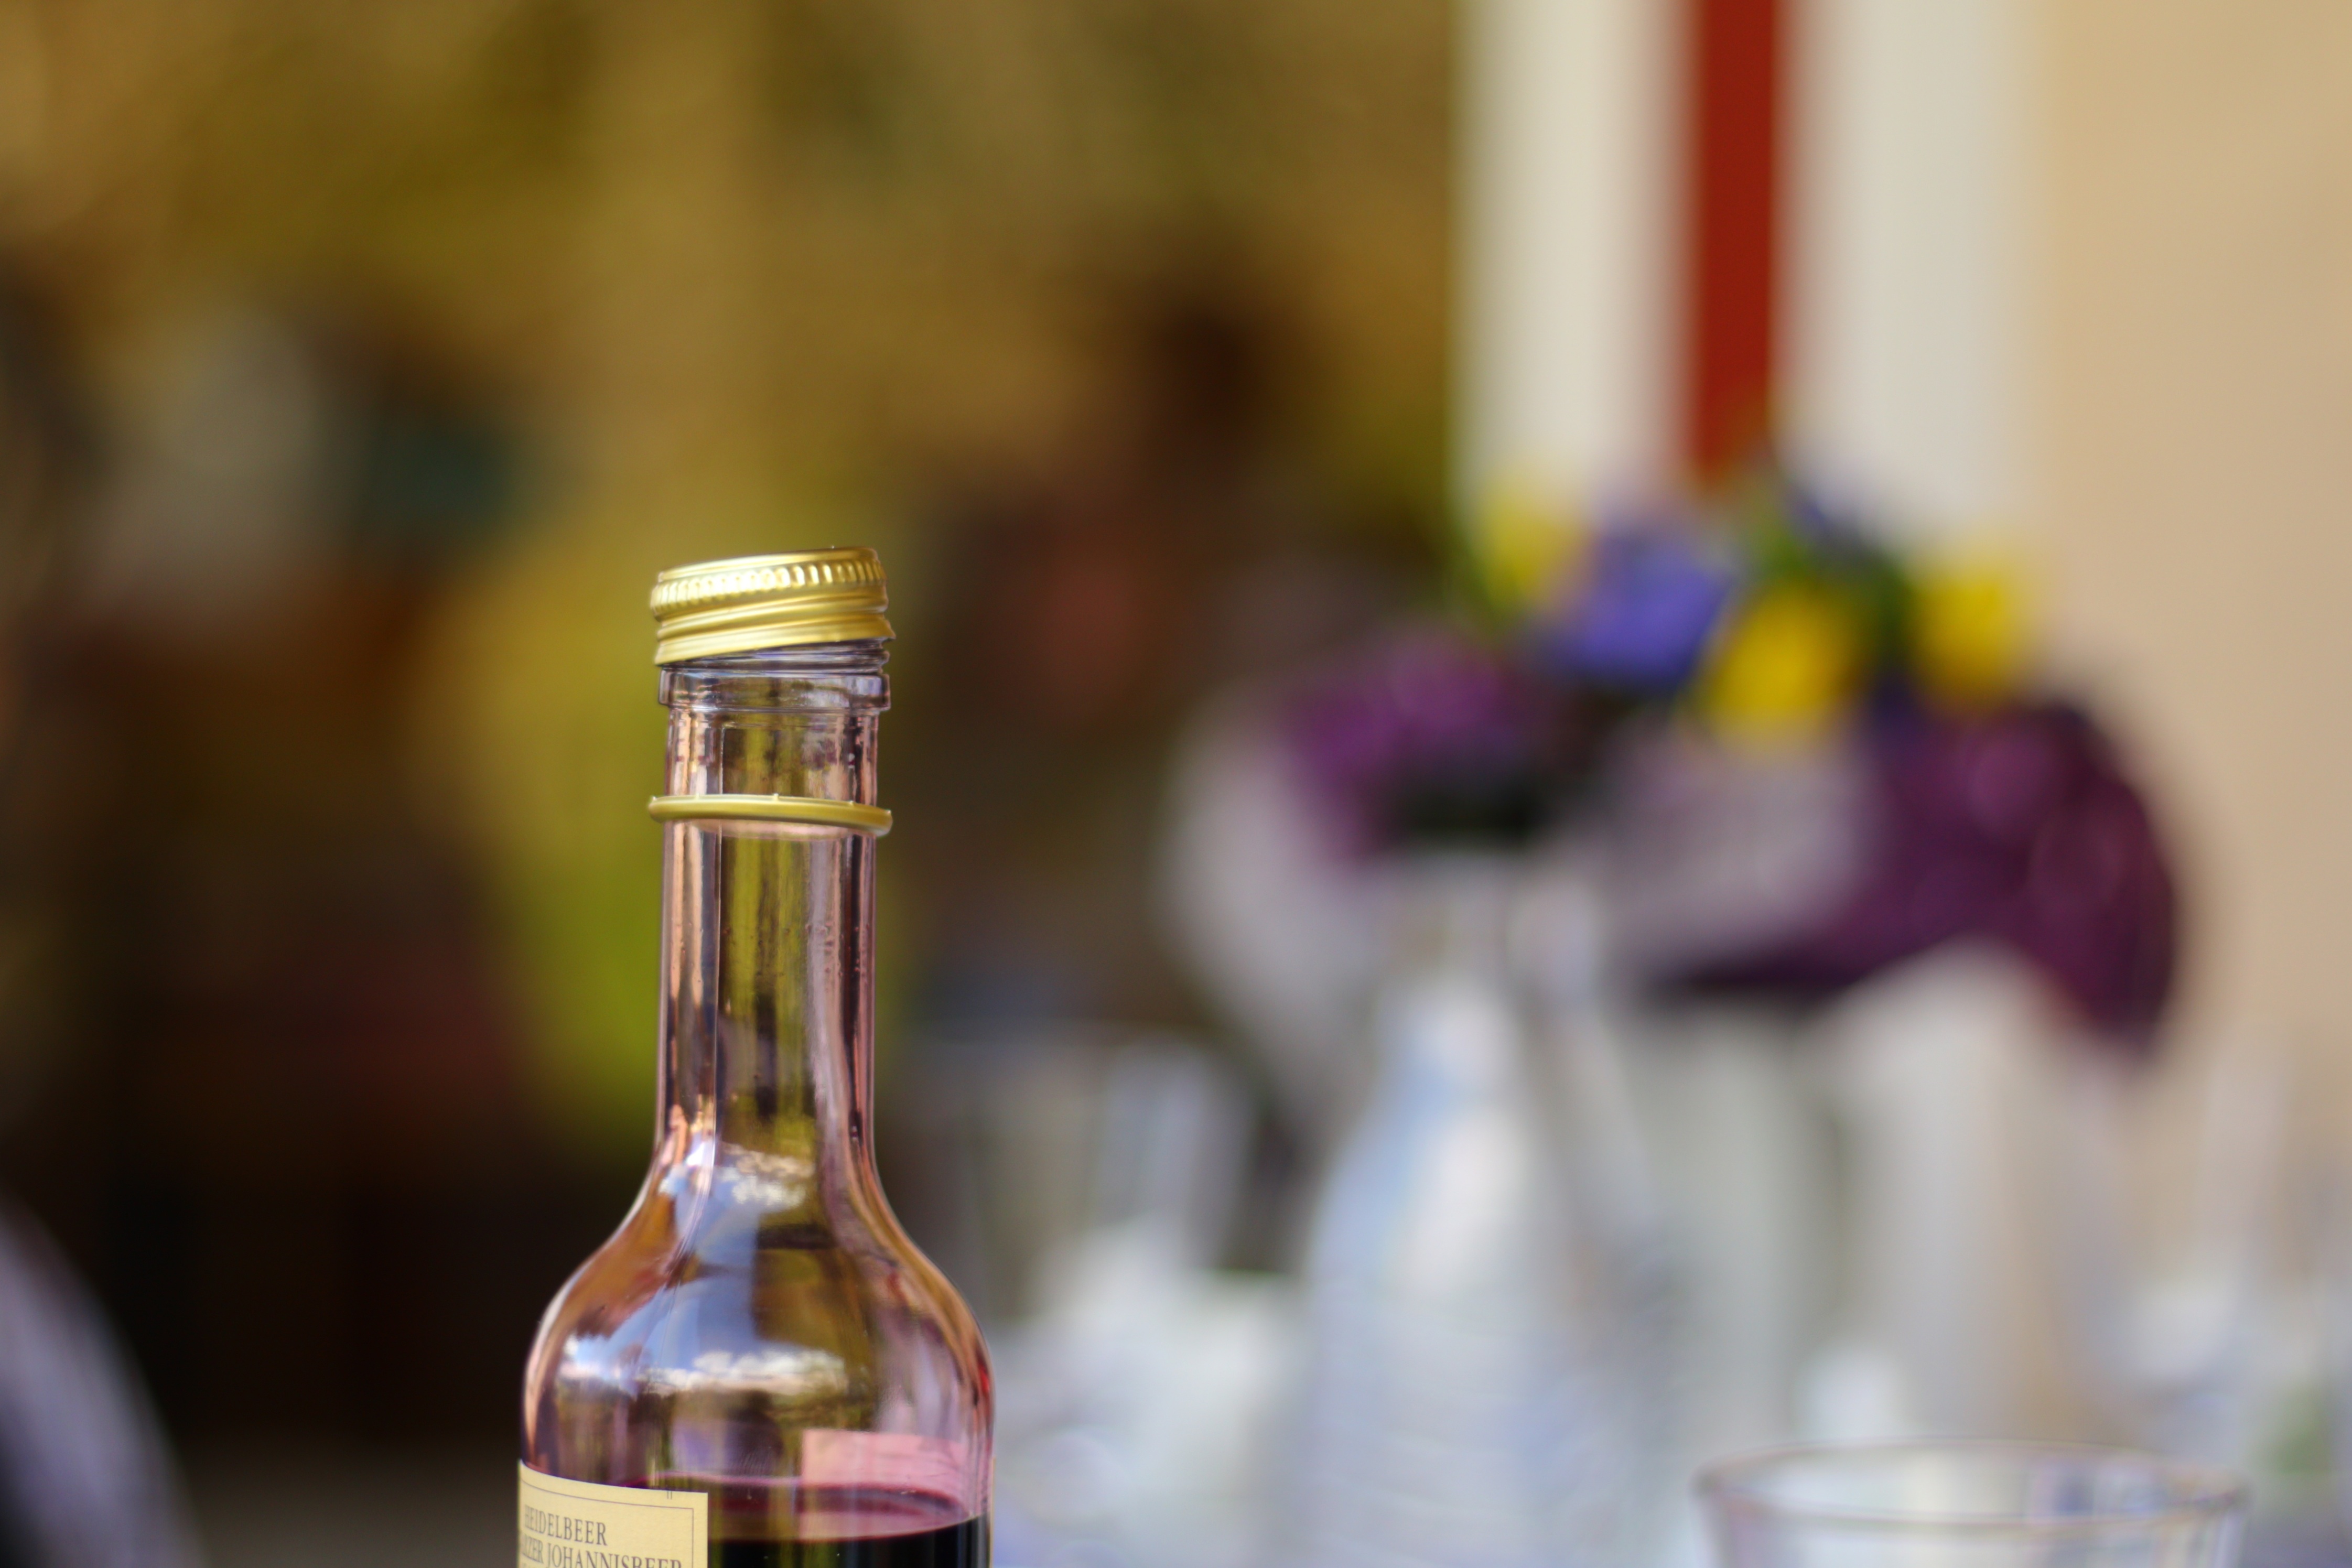
wine, flower, glass, drink, bottle, wine bottle, liqueur, alcoholic beverage, distilled beverage